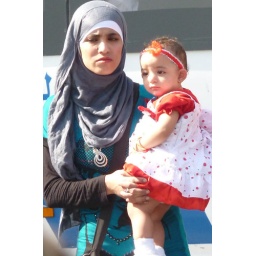
A oung mother waiting to cross the street in Jerusalem